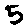
Label: 5